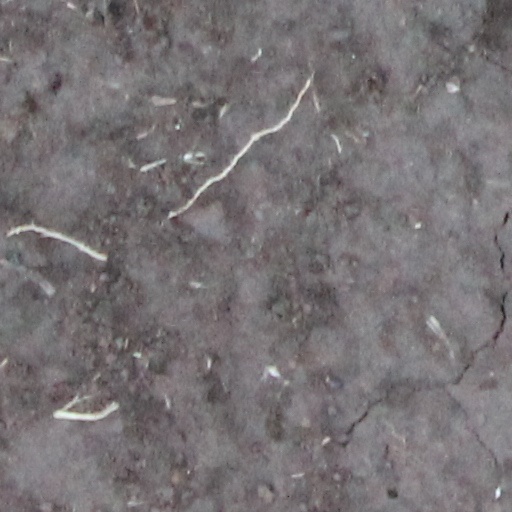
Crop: wheat